Nathaniel Ames

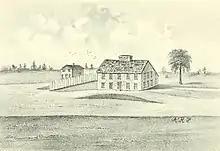
The Ames Tavern as drawn in 1891 based on the memory of Dedham's oldest resident

Nathaniel Ames (July 22, 1708 – July 11, 1764) was a colonial American physician who published a popular series of annual almanacs. He was the son of Nathaniel Ames first (1677–1736) and the father of Nathaniel and Fisher Ames. The family was descended from William Ames of Bruton, Somerset, England, whose son William emigrated to Massachusetts and settled at Braintree as early as 1640.